Toyota GR engine

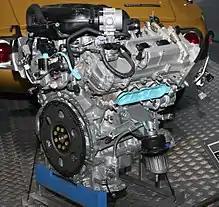
2004 Toyota 4GR-FSE engine.

The 4GR-FSE is a version. Bore is while stroke is reduced to with a compression ratio of 12.0:1. Output is at 6,400 RPM and at 3,800 RPM. This version also features Dual VVT-i, variable valve timing on both the intake and exhaust cams and an improved D4 direct injection system.